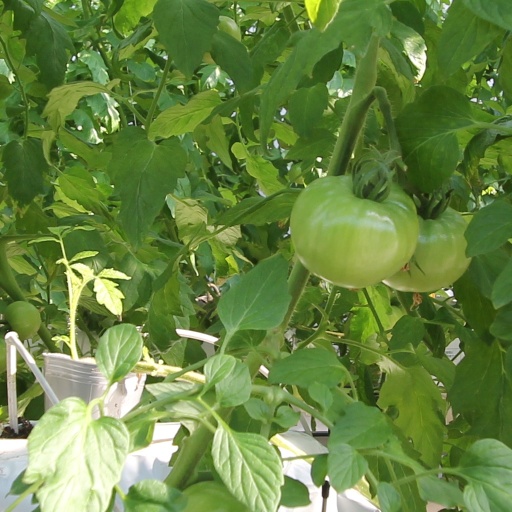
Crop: tomato